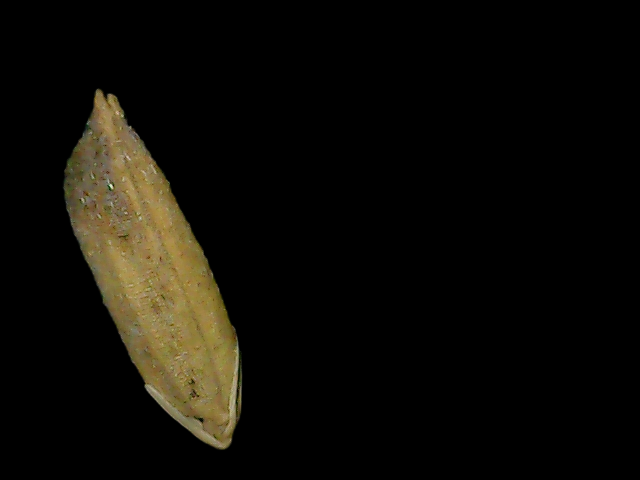
Rice variety: Bd49